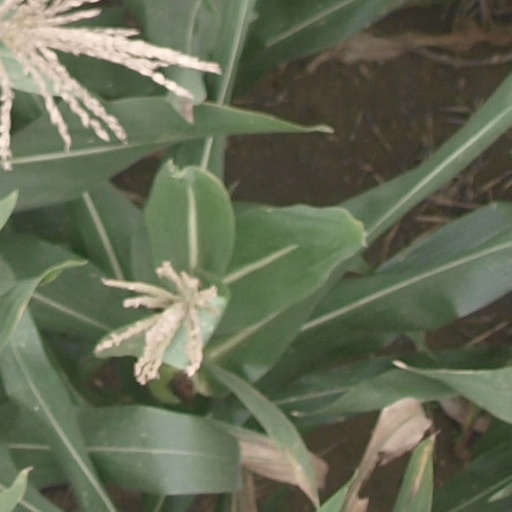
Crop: maize; corn